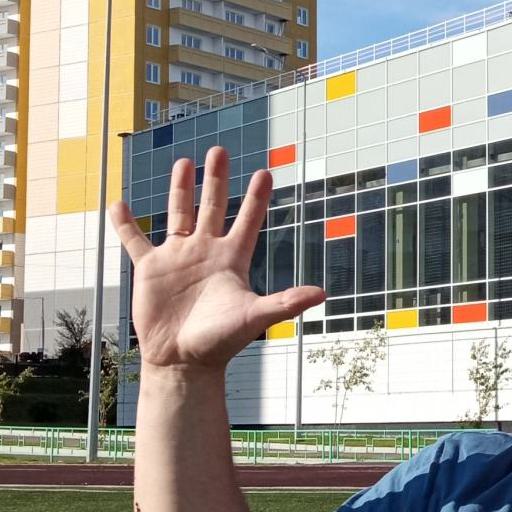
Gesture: palm